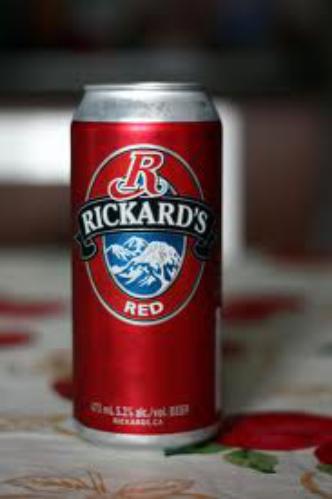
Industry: Food